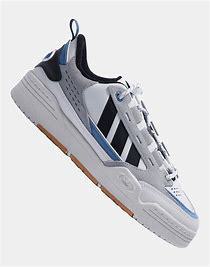
Brand: Adidas
Model: ADI2000